Sculpture of Zimbabwe

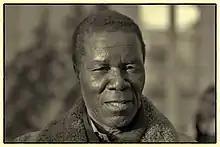
Joram Mariga,"father of stone sculpture" in Zimbabwe

Further details of the establishment of the "first generation" of new Shona sculptors are given in the individual biographies of its leading members: Bernard Matemera, Sylvester Mubayi, Henry Mukarobgwa, Thomas Mukarobgwa, Henry Munyaradzi, Joram Mariga, Joseph Ndandarika, Bernard Takawira and his brother John. This group also includes the Mukomberanwa family (Nicholas Mukomberanwa and his protegees Anderson Mukomberanwa, Lawrence Mukomberanwa, Taguma Mukomberanwa, Netsai Mukomberanwa, Ennica Mukomberanwa, and Nesbert Mukomberanwa). All these artists have created works that have been exhibited worldwide and several of are now included in the McEwen bequest to the British Museum.